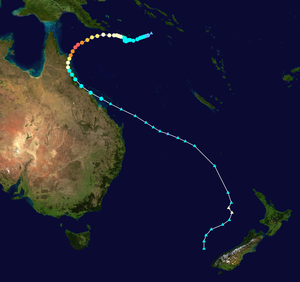
Le cyclone Ita est un système tropical localisé en Papouasie-Nouvelle-Guinée. Début avril et sous la forme d'un système de basse pression, il provoque de violentes crues dans les Salomon, tuant 23 personnes. Initialement désorganisées, les conditions météorologiques permettent le développement du système le 3 avril. Sous l'emprise d'une trajectoire ouest, il devient un cyclone tropical le 5 avril.